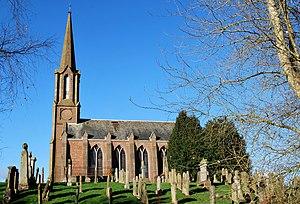
Fettercairn est un village d'environ 250 habitants, situé à proximité de Laurencekirk dans l'Aberdeenshire en Écosse.